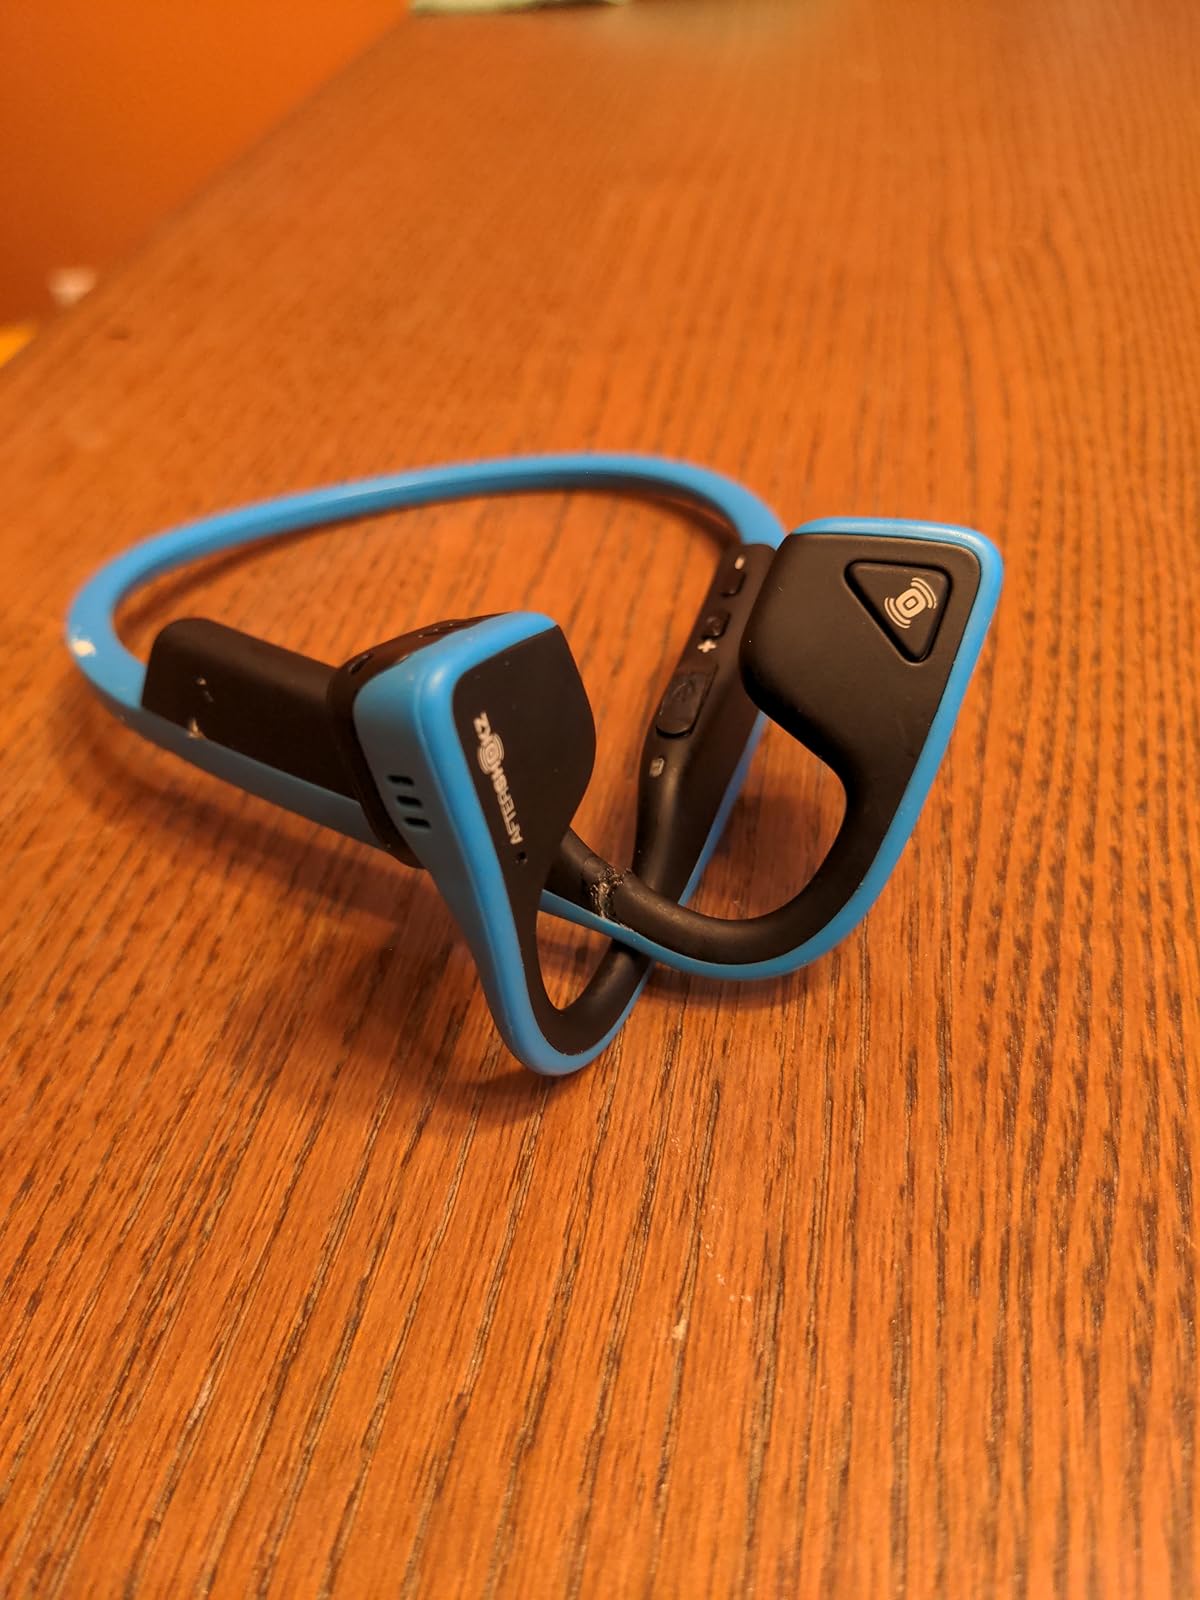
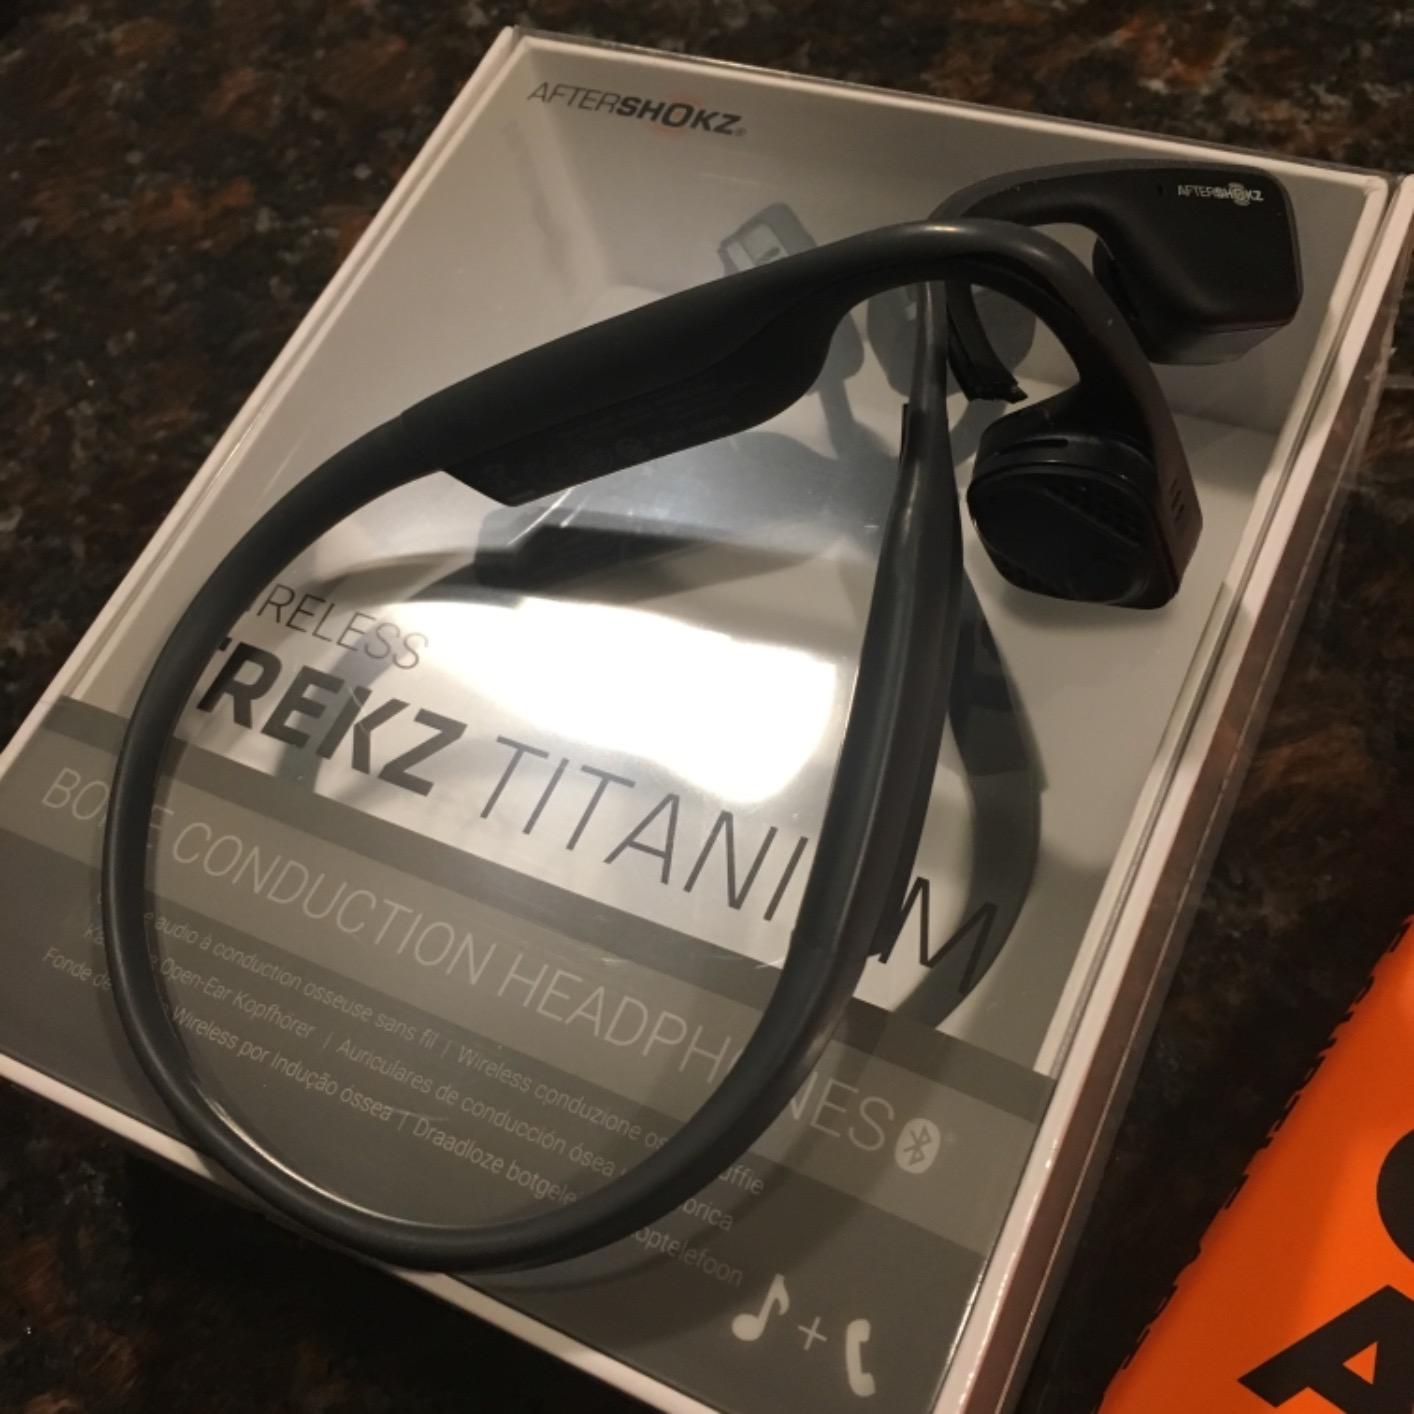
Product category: headphones
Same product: no